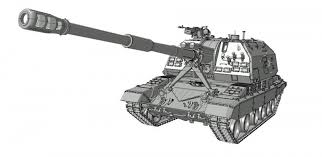
Label: Self Propelled Artillery